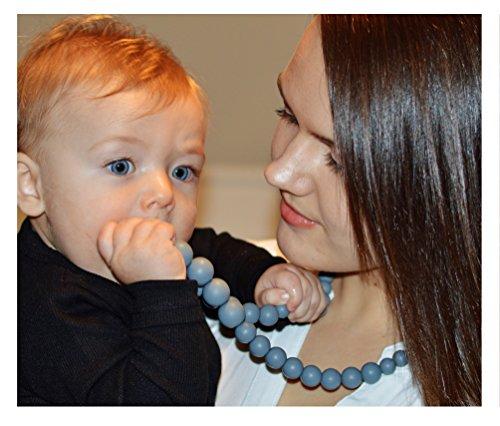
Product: Nuby Teething Trends Round Beads Teething Necklace - Gray
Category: Baby Products | Baby Care | Pacifiers, Teethers & Teething Relief | Teethers
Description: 100% silicone beads offer gentle massage action to emerging teeth and gums.
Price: $14.99